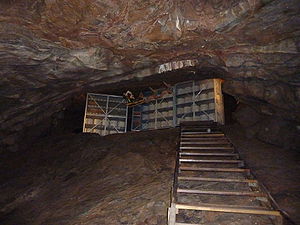
Drypsten
Cheddarost modnes i Goughs hule i Somerset.
Drypsten dannes, når kulsyreholdigt vand passerer gennem kalk.